Shelly Yachimovich

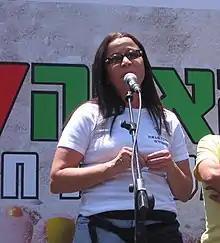
Shelly Yachimovich at Gay Pride Tel Aviv 2007

Yachimovich was criticized on her sharp move from journalism to politics. Critics noted that it was inappropriate for a watchdog journalist to become a member of the system she was supposed to be guarding. Others alleged that the interview she had with Peretz shortly before joining politics must have lacked professional impartiality, according to journalism ethics. Following criticisms, a cooling-off period of three months was imposed on journalists by Israeli broadcast regulator The Second Authority in late 2005. Yachimovich later claimed on her behalf that she didn't have the slightest idea of joining politics on her mind during that interview. She also declared that she opposes any cooling-off periods on joining politics, arguing that these should instead be imposed on parliamentarians and civil servants who upon leaving the public sphere immediately join high-profile positions in the private sector, exploiting their influence to make private profits.